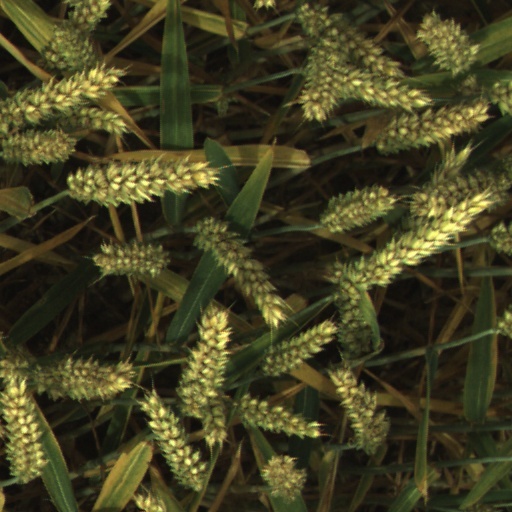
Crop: wheat